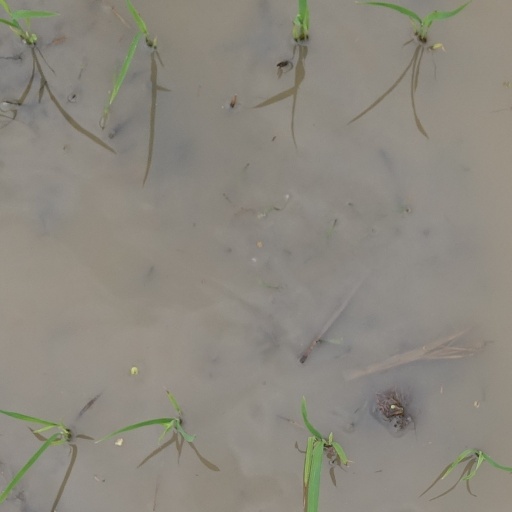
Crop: rice